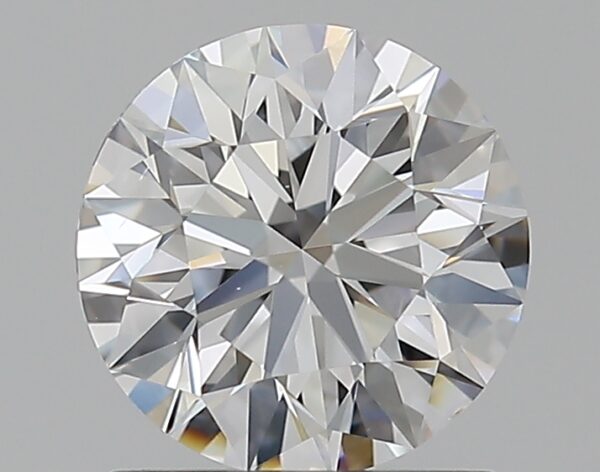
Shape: round
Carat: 1
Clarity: VS1
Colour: D
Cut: EX
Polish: EX
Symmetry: EX
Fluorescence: N
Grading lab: GIA
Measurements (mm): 6.36 x 6.39 x 3.99